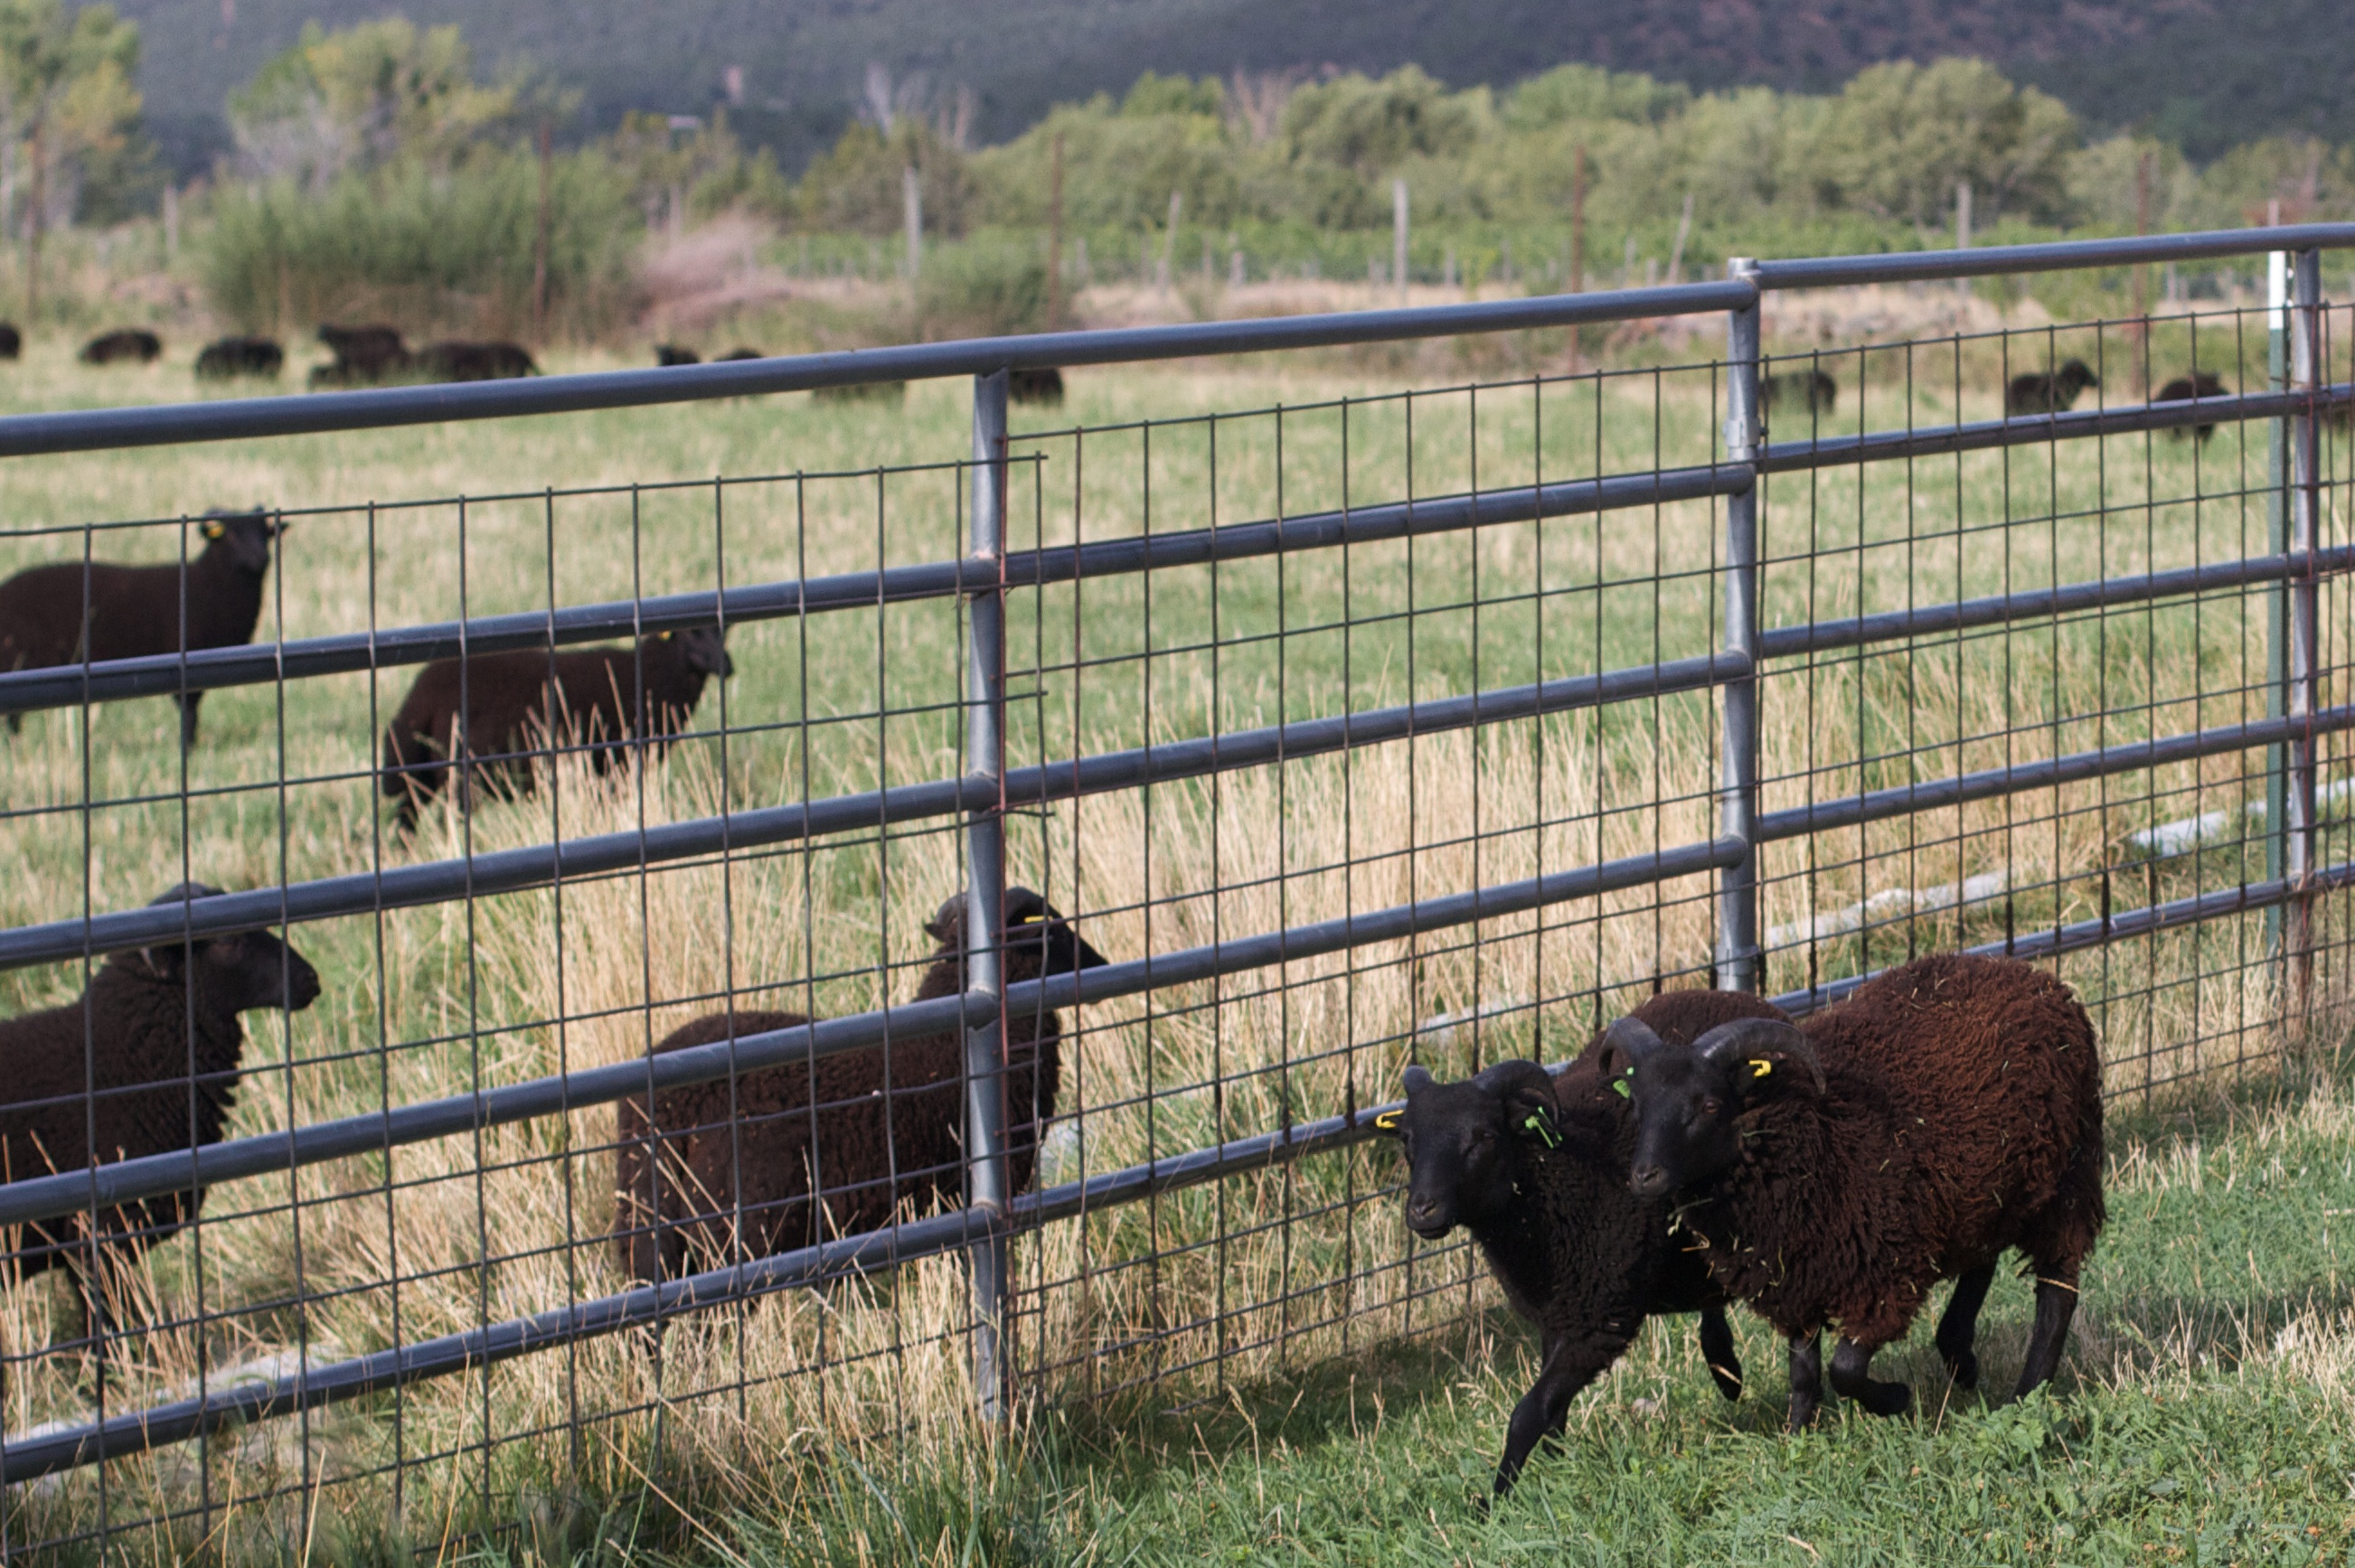
farm, wildlife, pasture, grazing, ranch, sheep, mammal, fauna, sheeps, desertweyr, herding, cattle like mammal